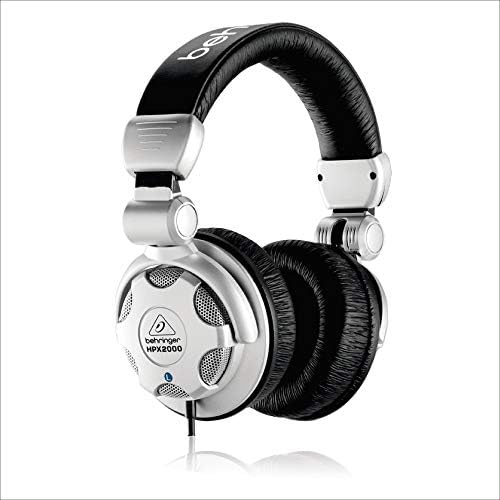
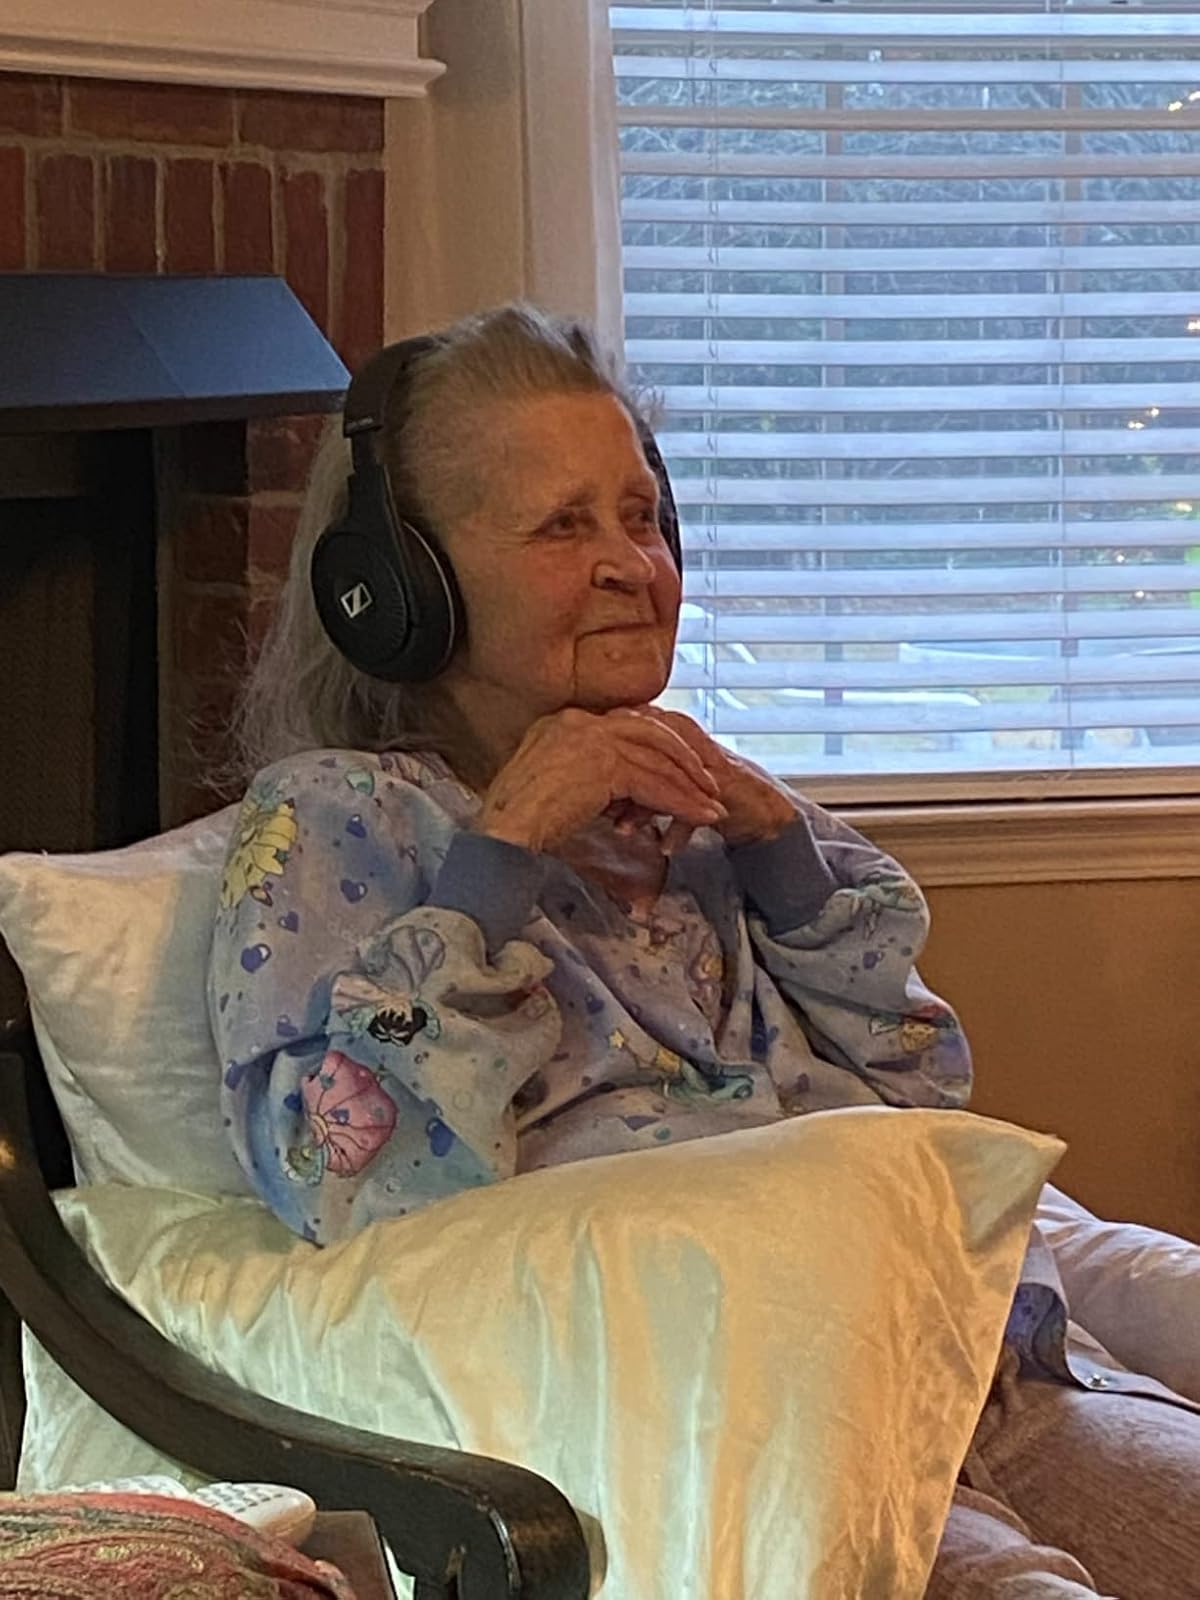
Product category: headphones
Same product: no